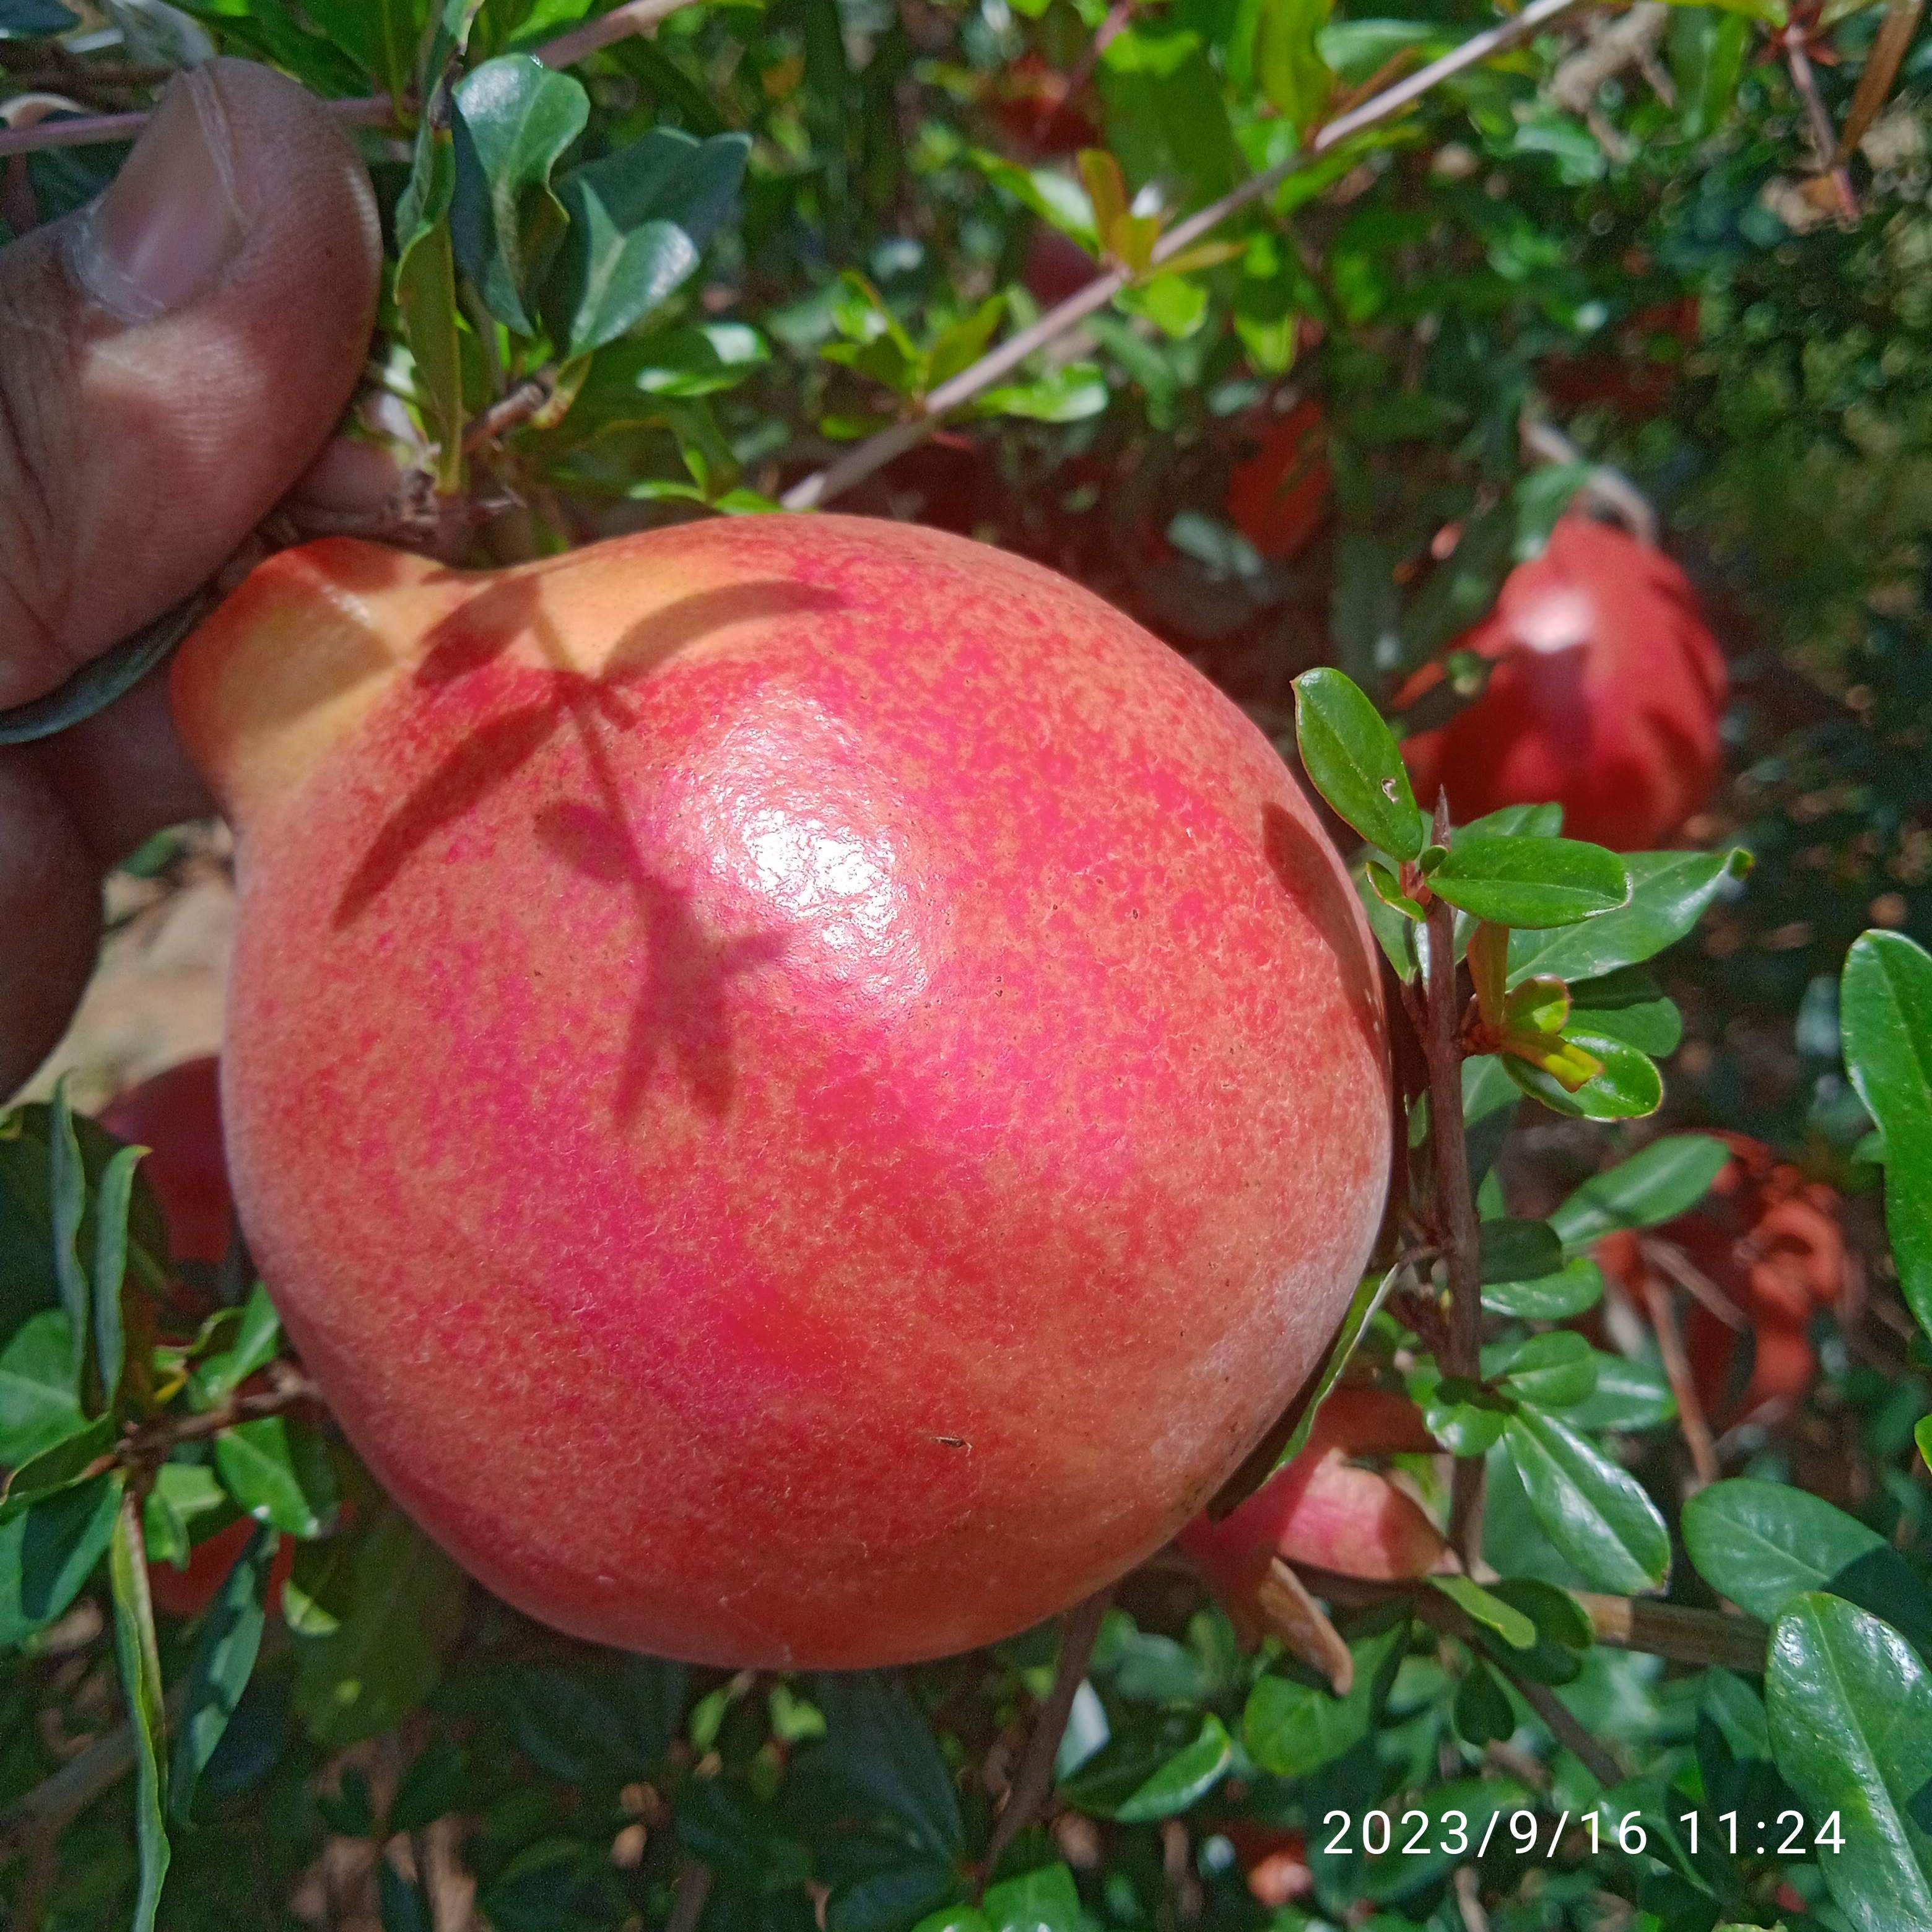
Label: Healthy